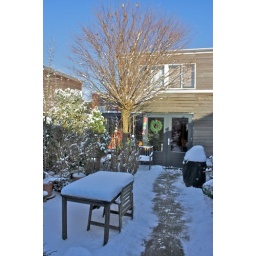
The birds in the tree are waiting to be fed.